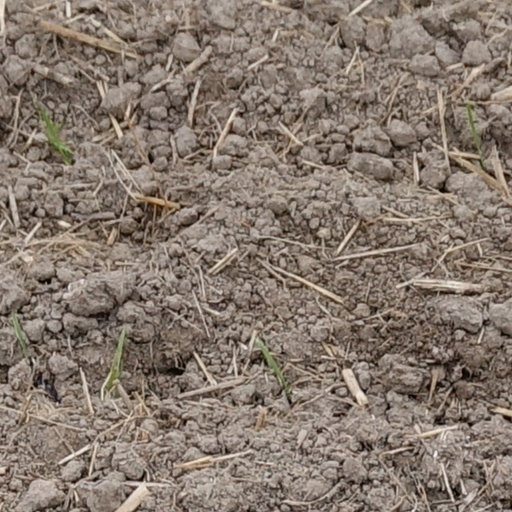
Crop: wheat